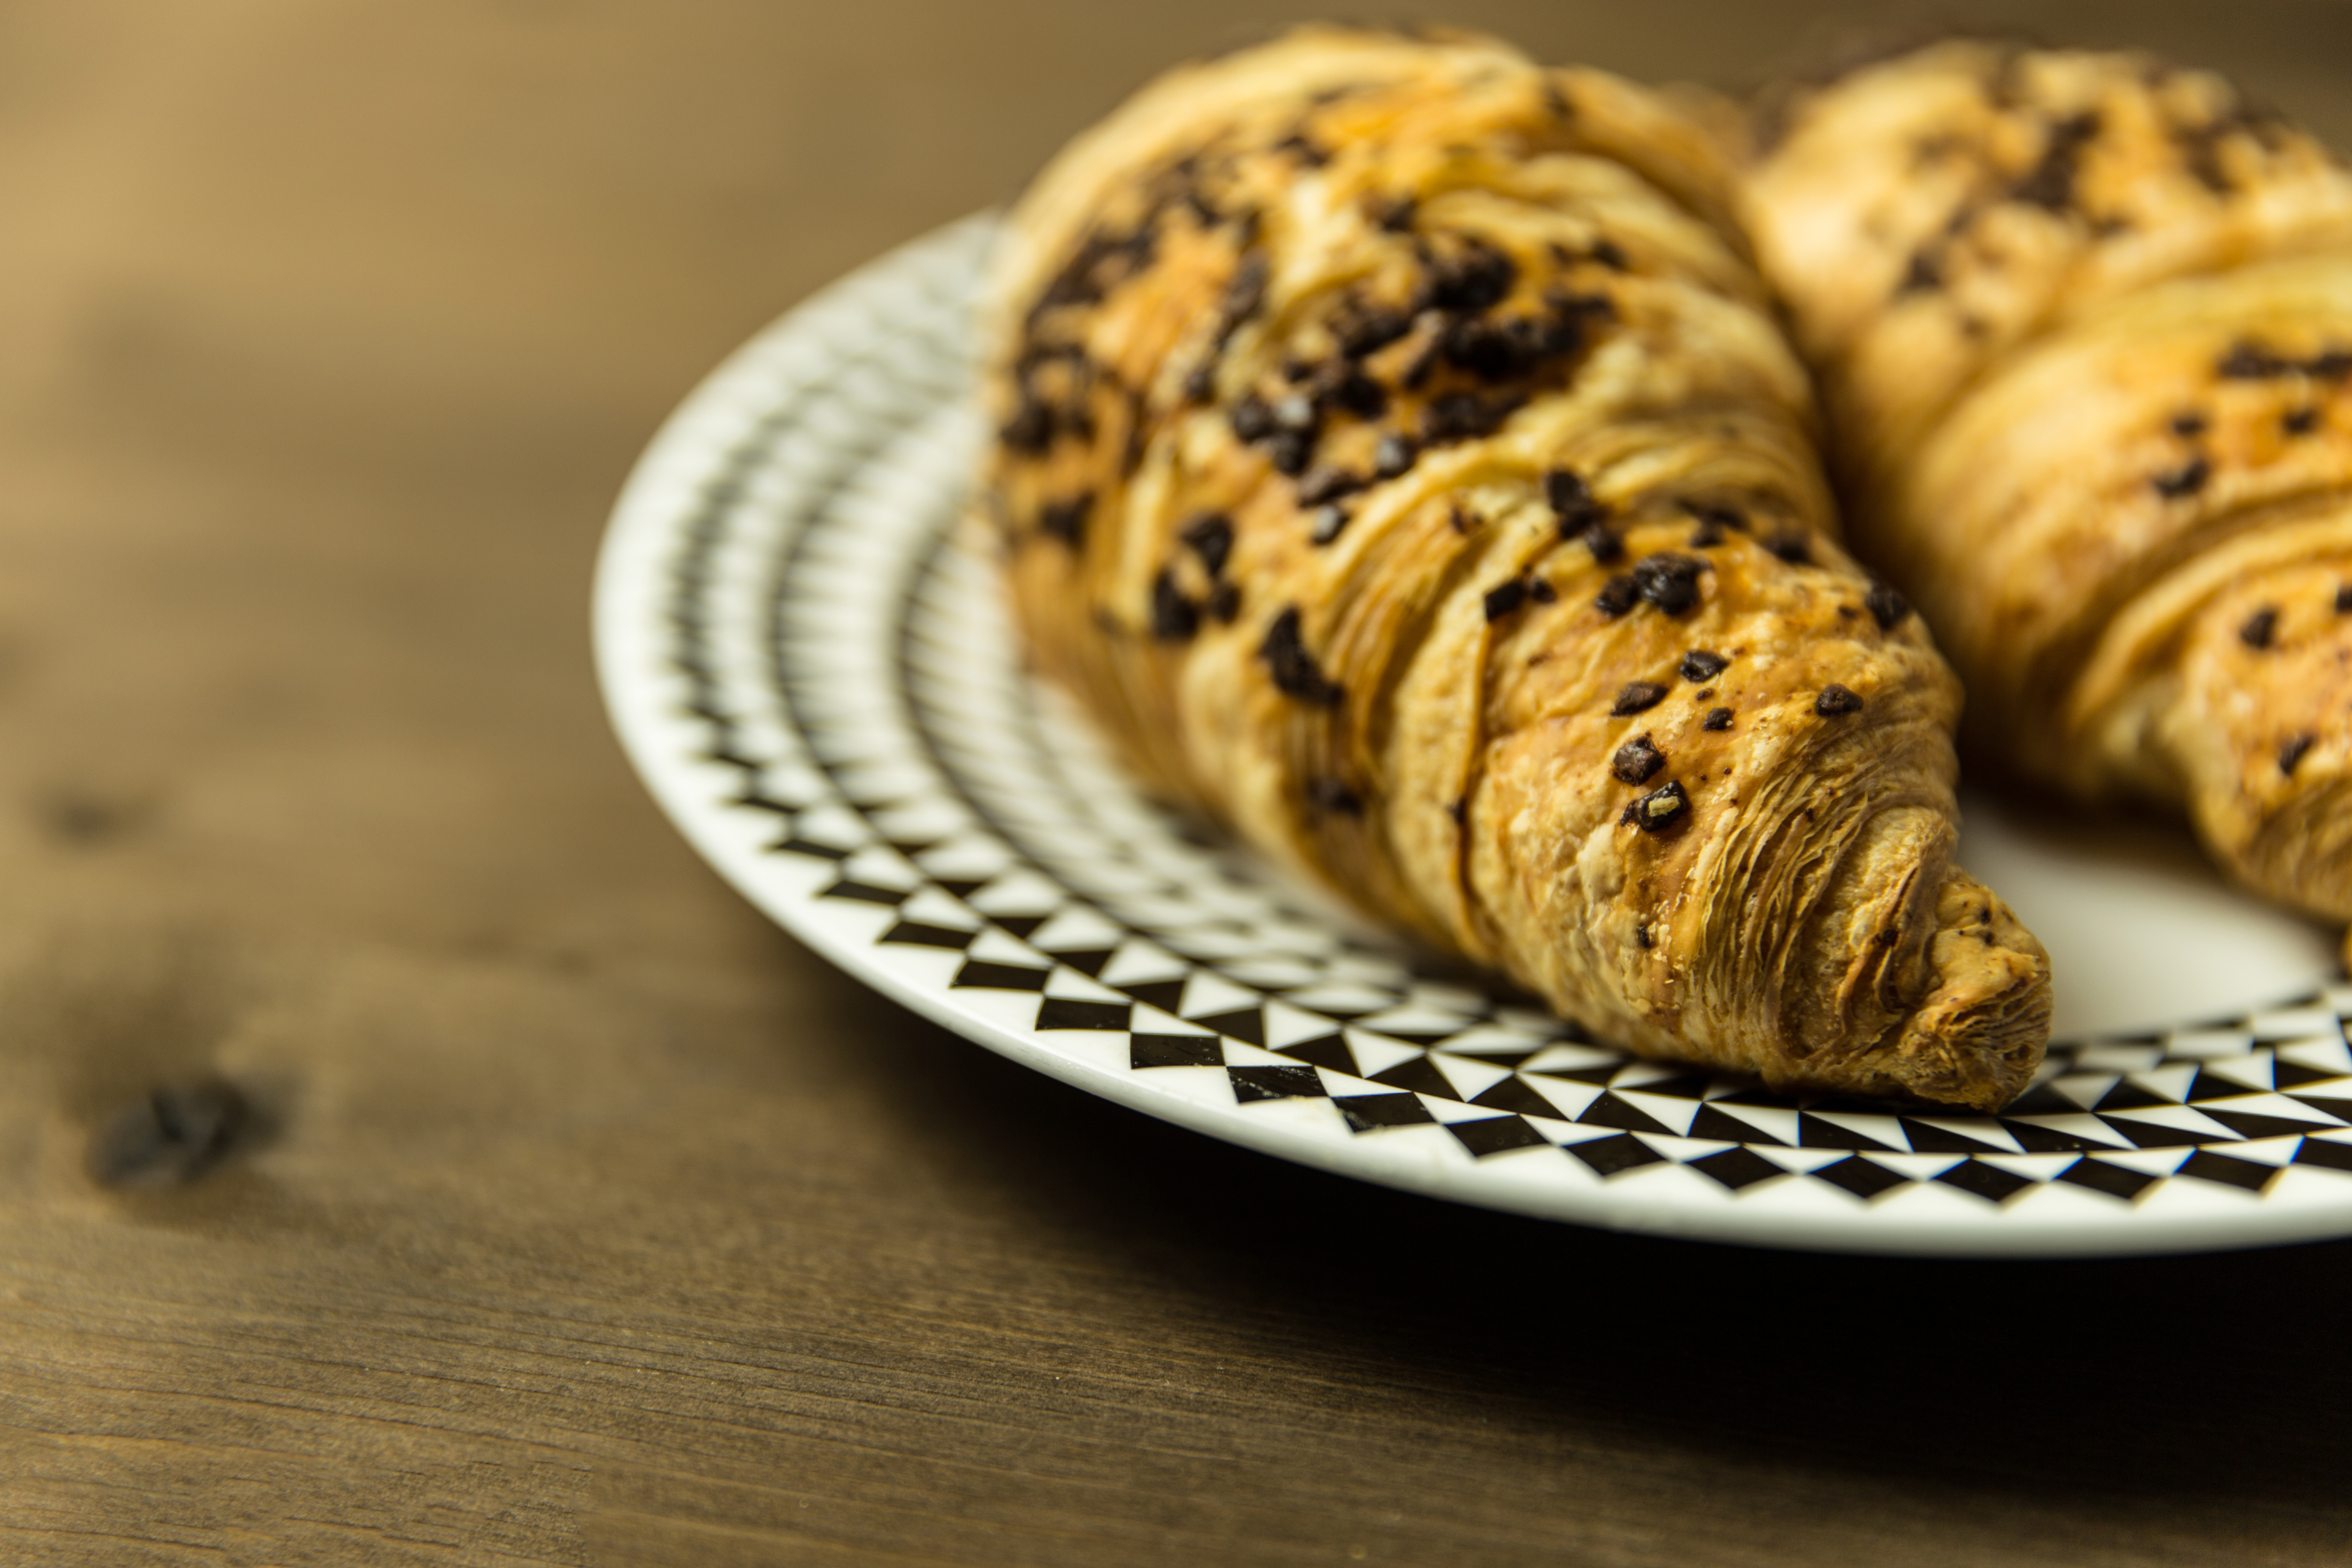
food, dish, cuisine, ingredient, croissant, baked goods, dessert, produce, pastry, perennial plant